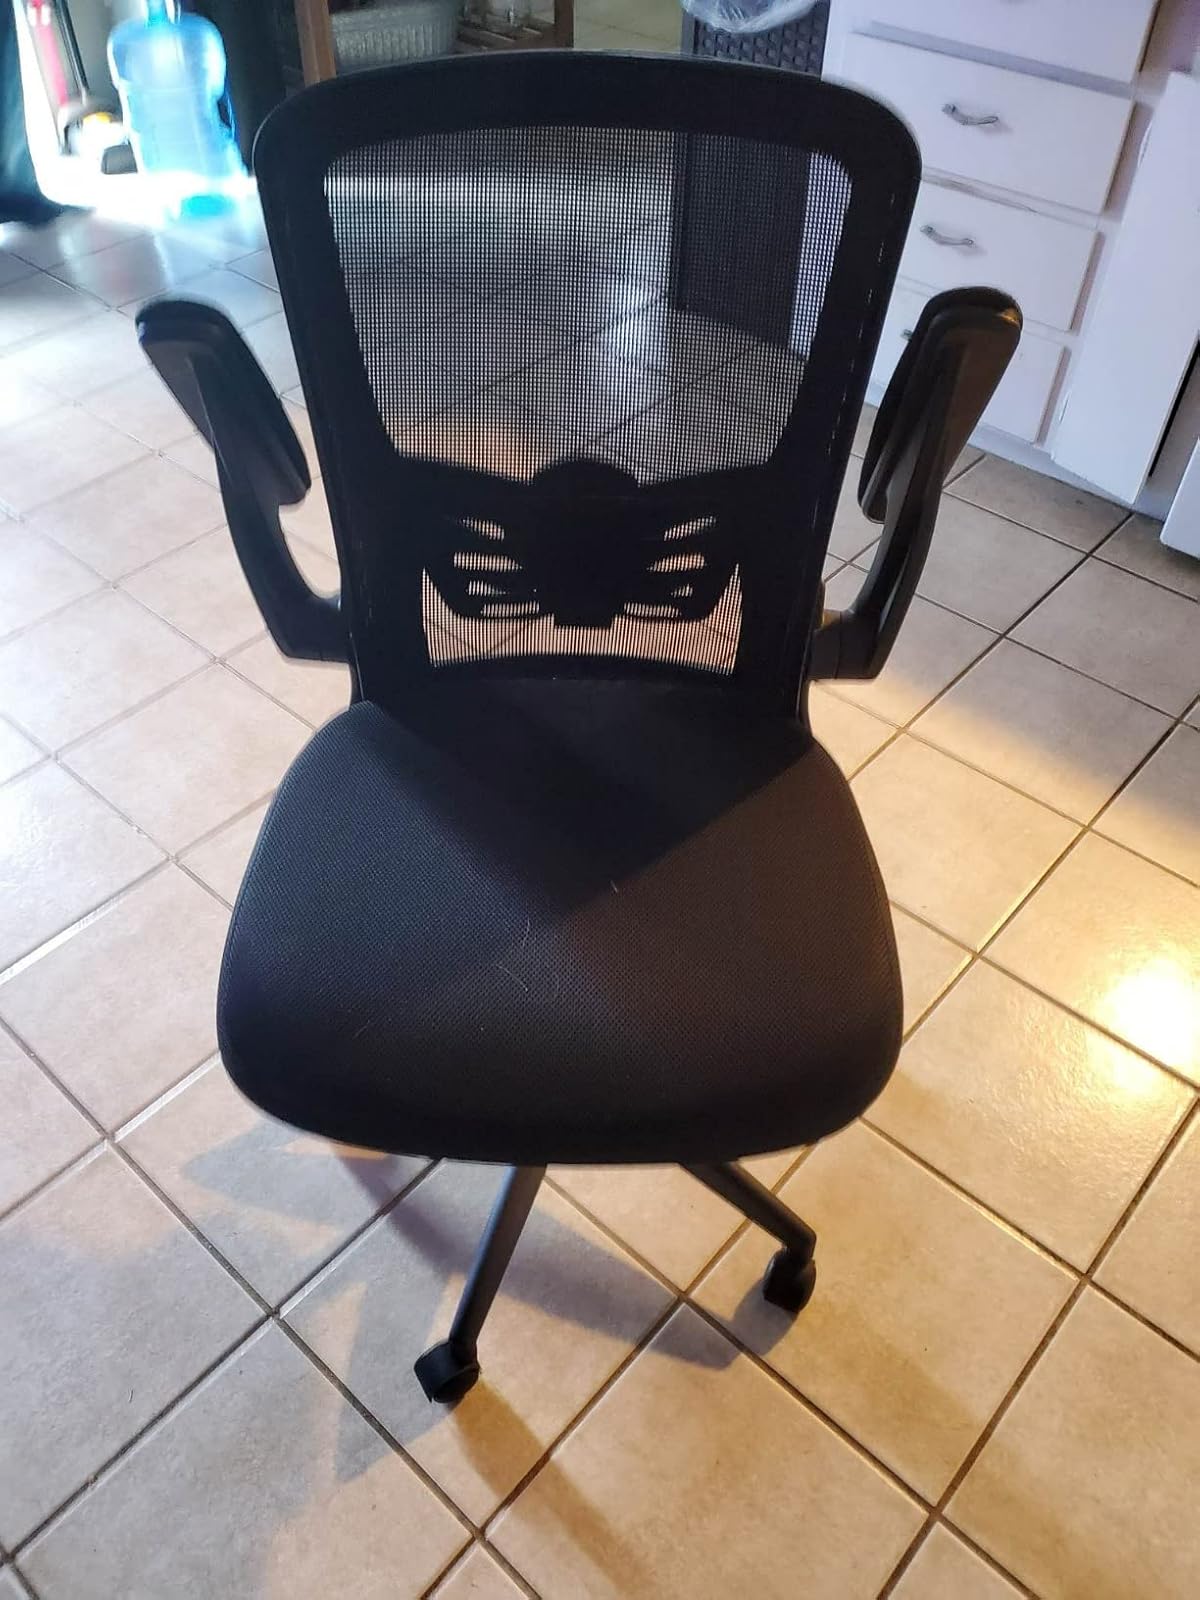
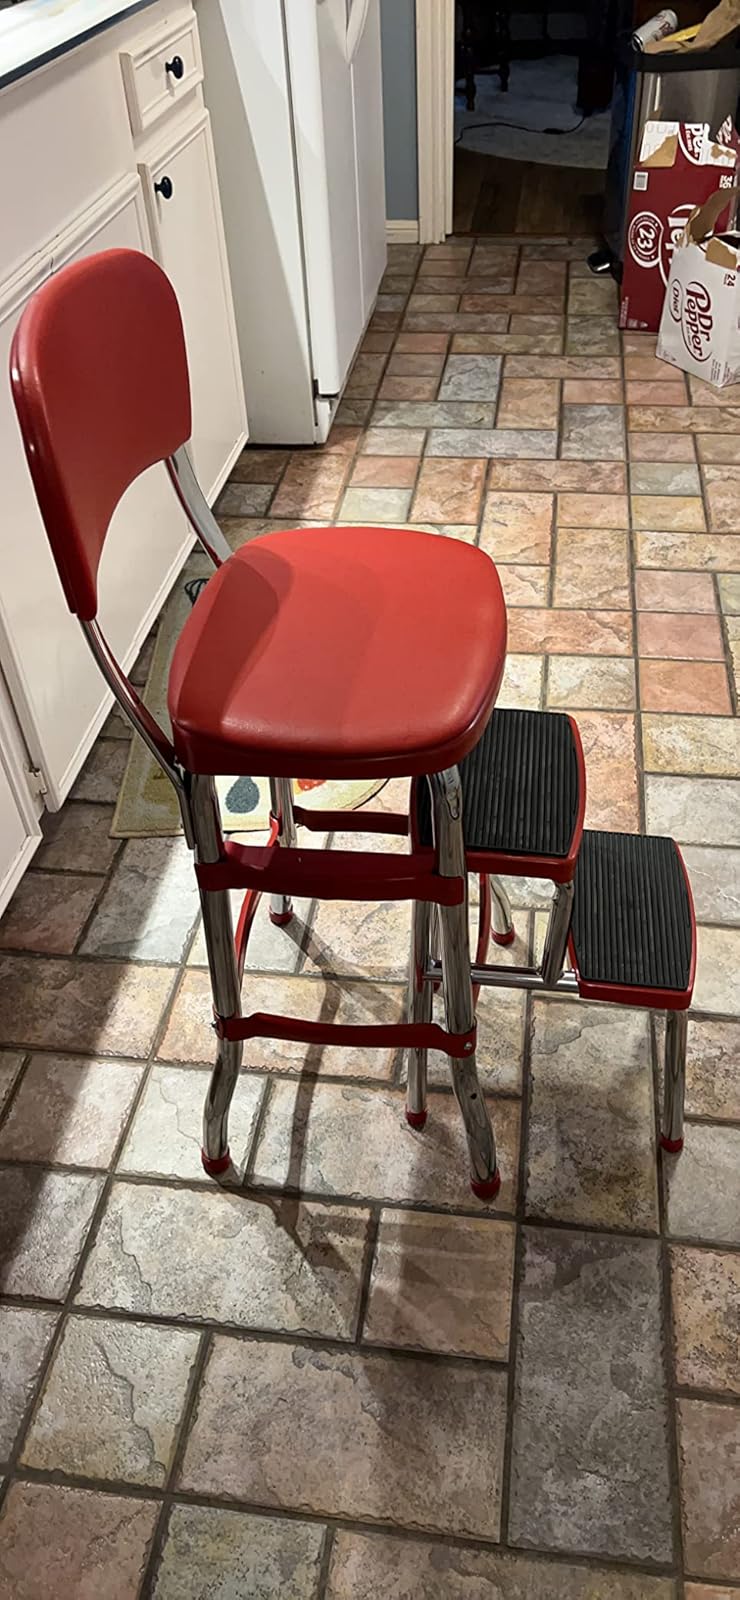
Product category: items_chair
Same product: no